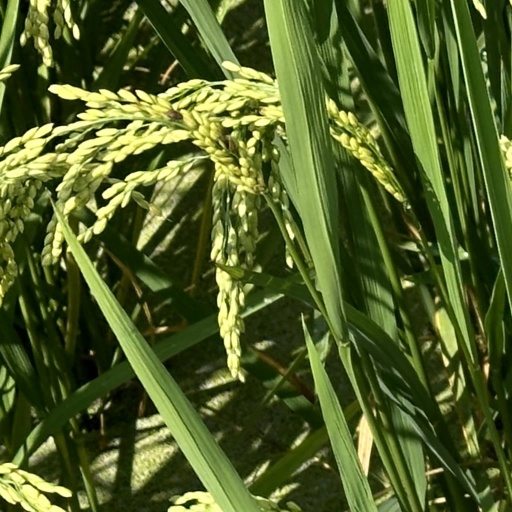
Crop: rice